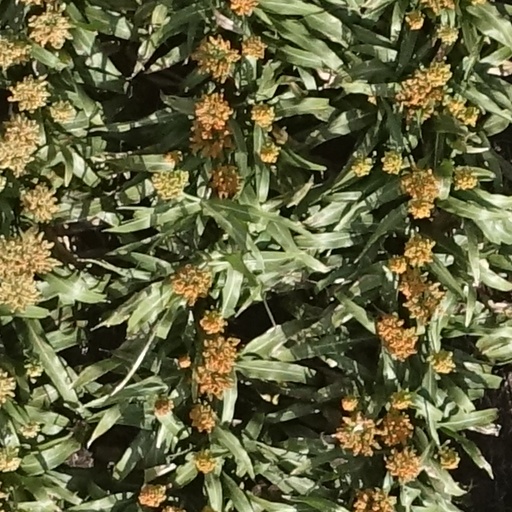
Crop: sorghum